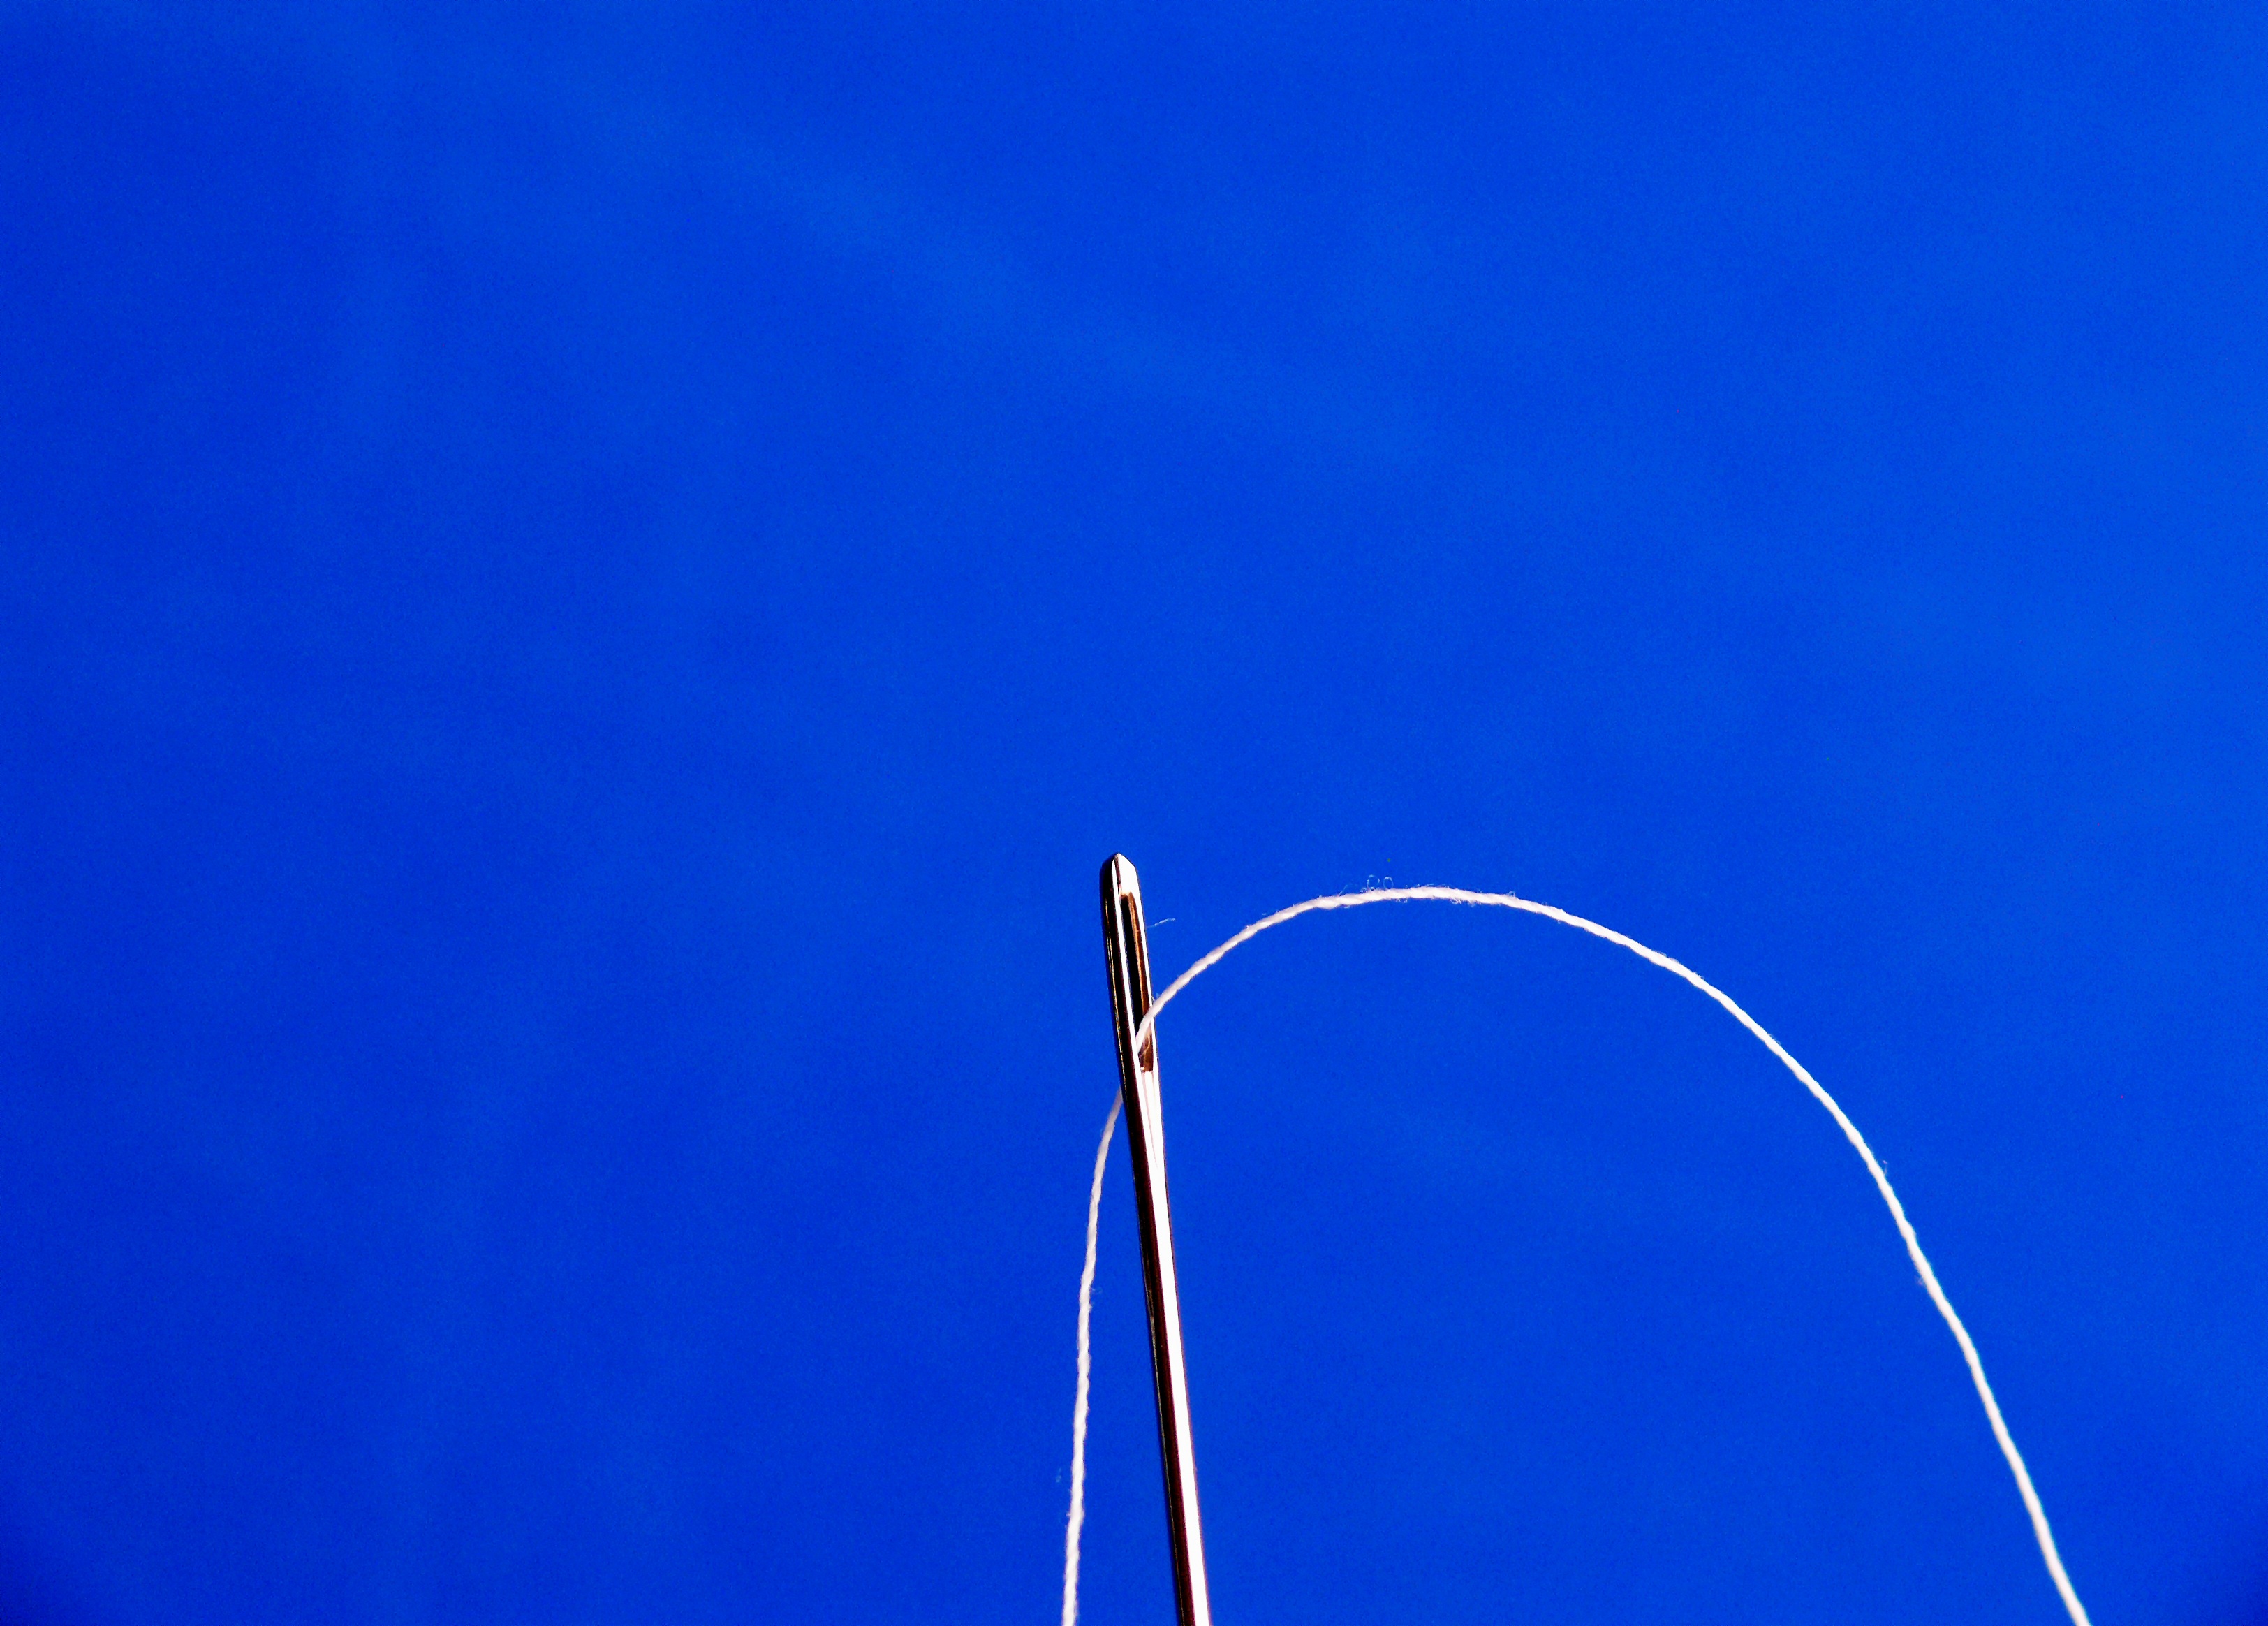
needle, cloud, sky, wind, repair, line, blue, wind turbine, yarn, thread, sew, sewing thread, patch, bobbin, twist, tailoring, hand labor, handarbeiten, middle east, needle and thread, stuff, n hutensilien, thread spool, atmosphere of earth